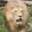
Label: lion